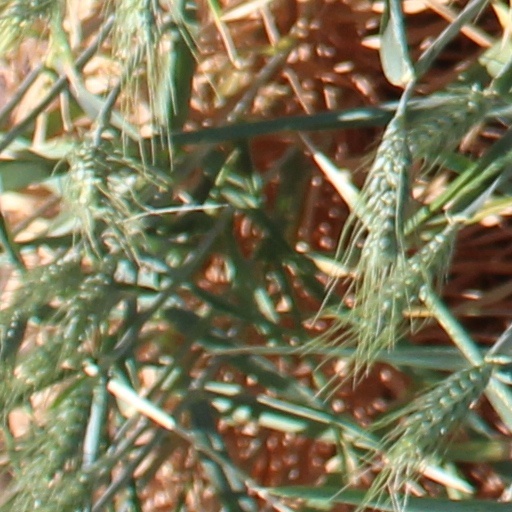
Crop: wheat